Rojava conflict

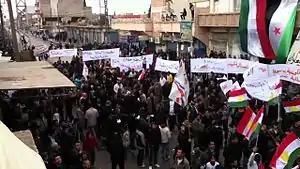
Kurds, Assyrians, and Arabs demonstrate against the Syrian government in Qamishli, 6 January 2012

In 2011, the Arab Spring spread to Syria. In an echo of the Tunisian revolution, Syrian citizen Hasan Ali Akleh soaked himself in gasoline and set himself on fire in the northern city of Al-Hasakah. This inspired activists to call for a "Day of Rage", which was sparsely attended, mostly because of fear of repression from the Syrian government. Days later, however, protests again took place, this time in response to the police beating of a shopkeeper.